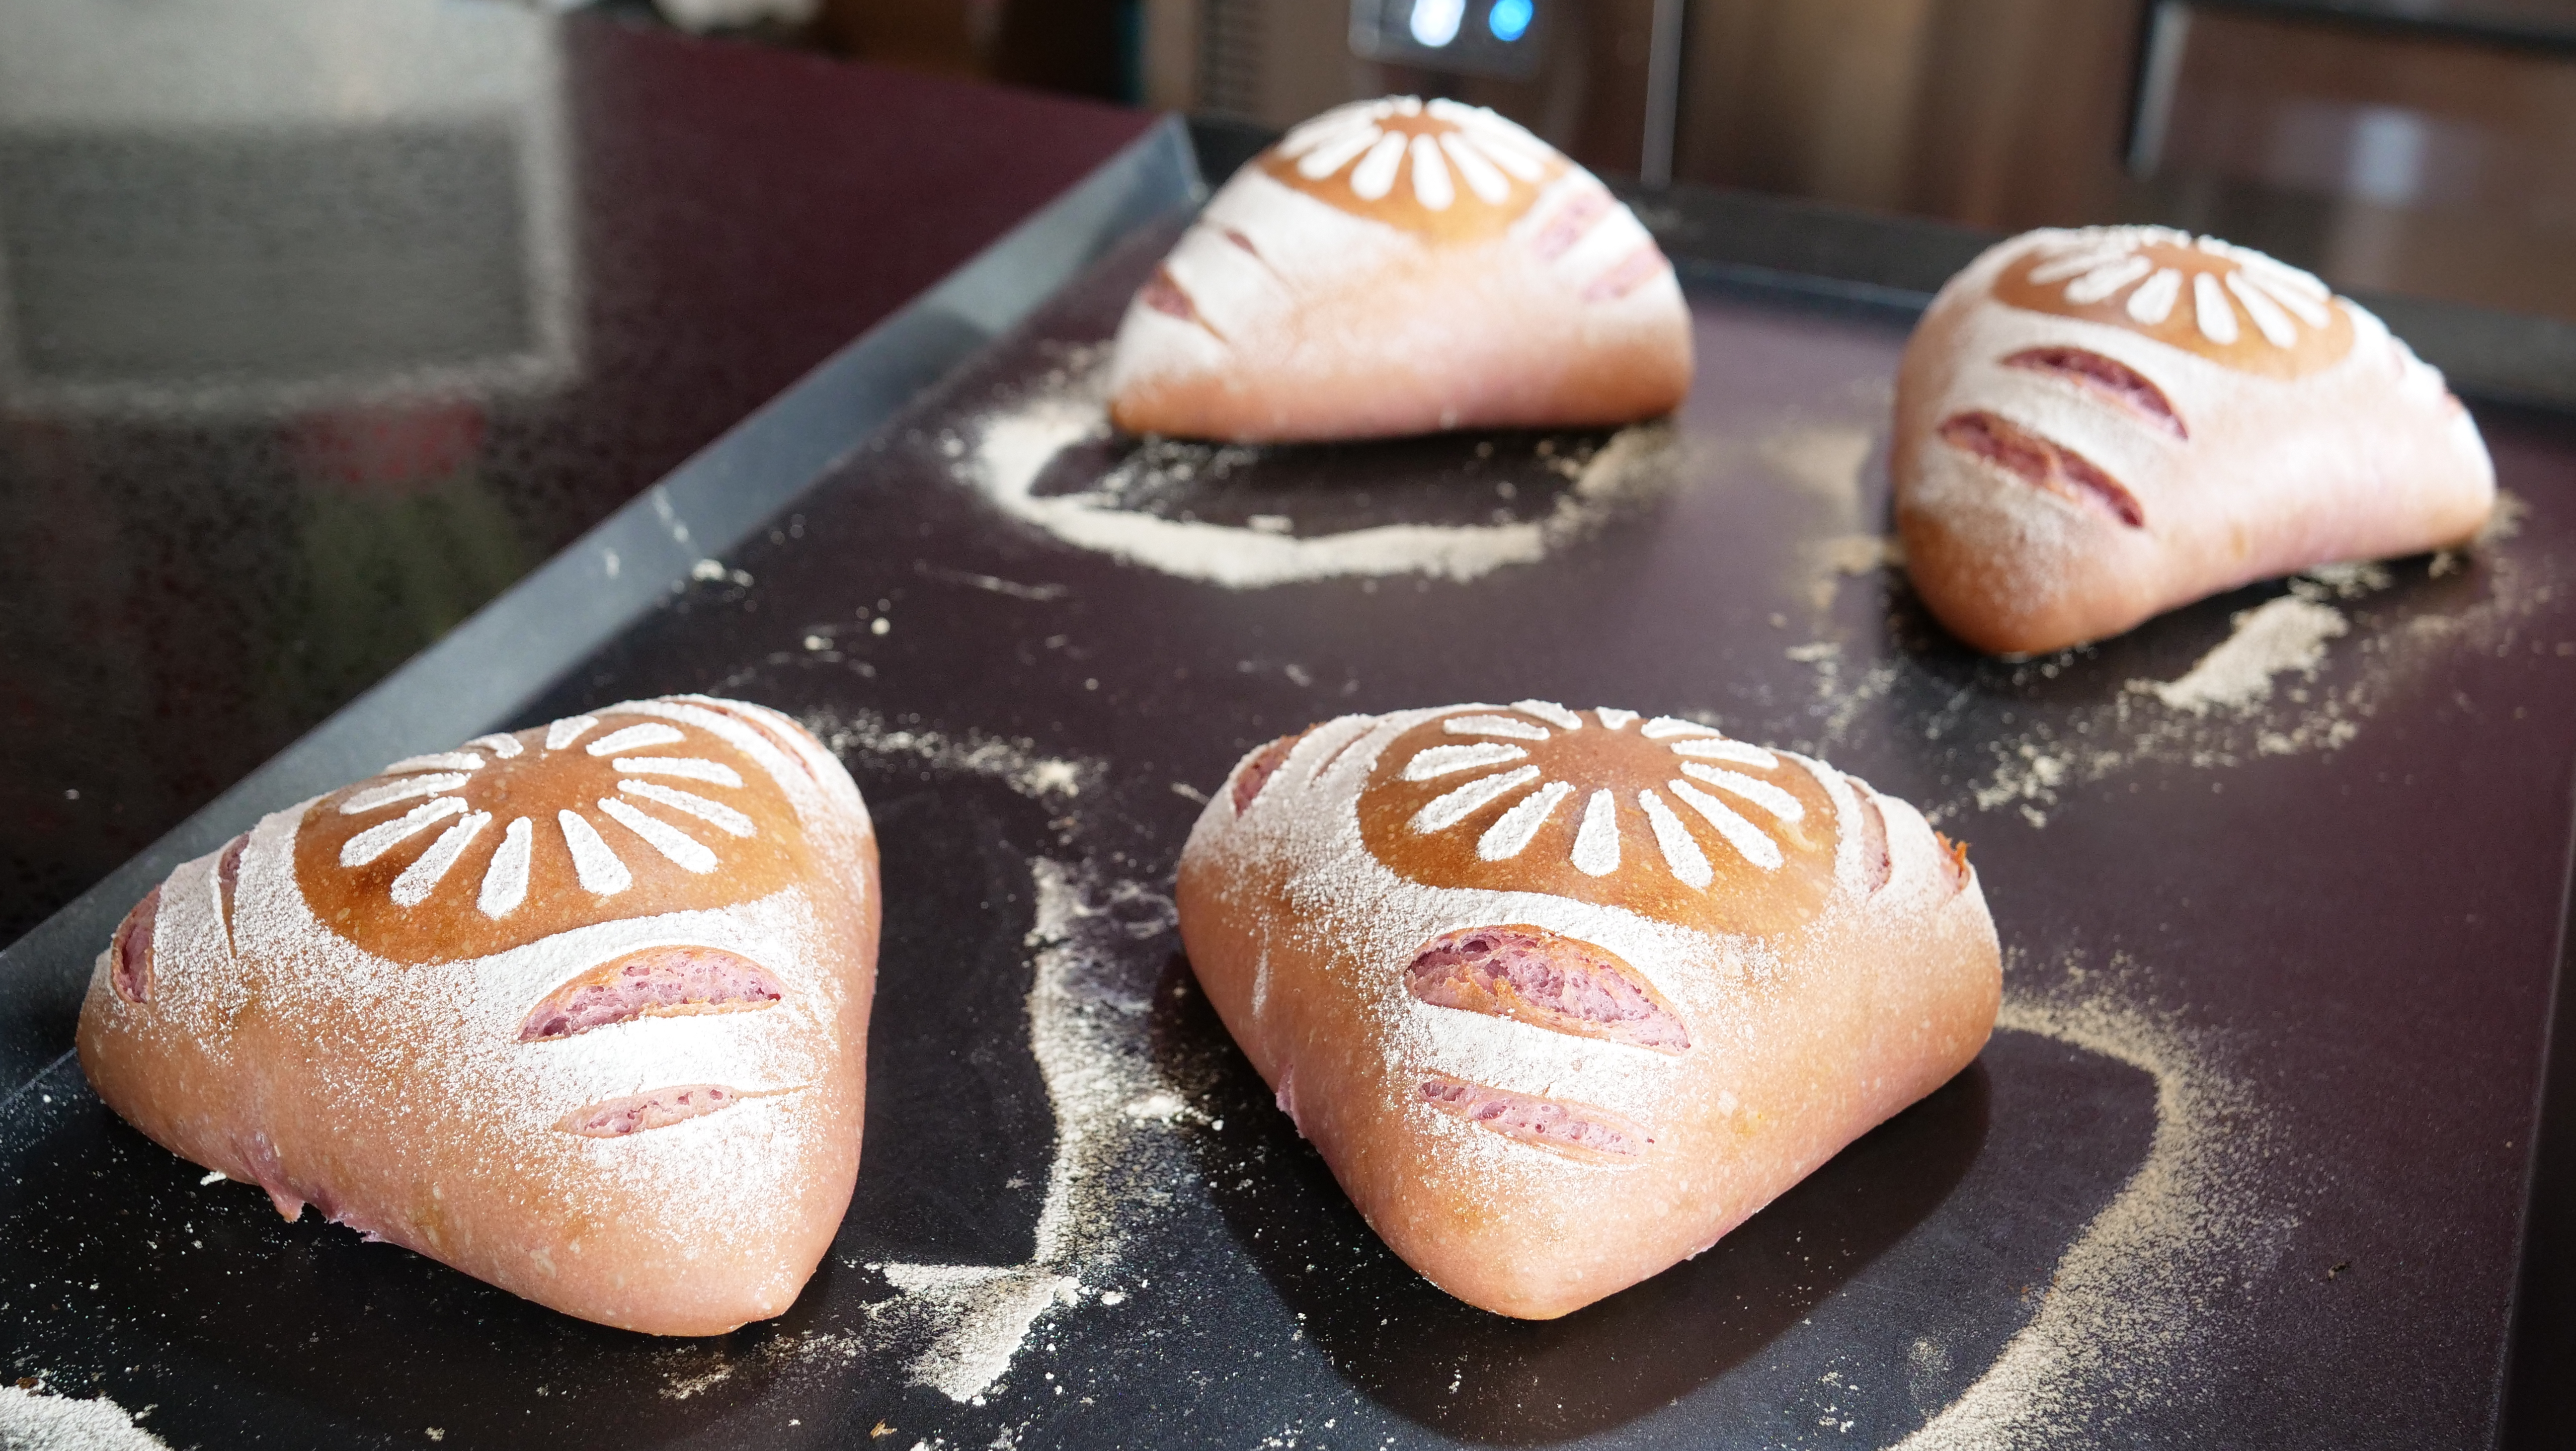
food, baking, bread, baked goods, finger food, bun, cuisine